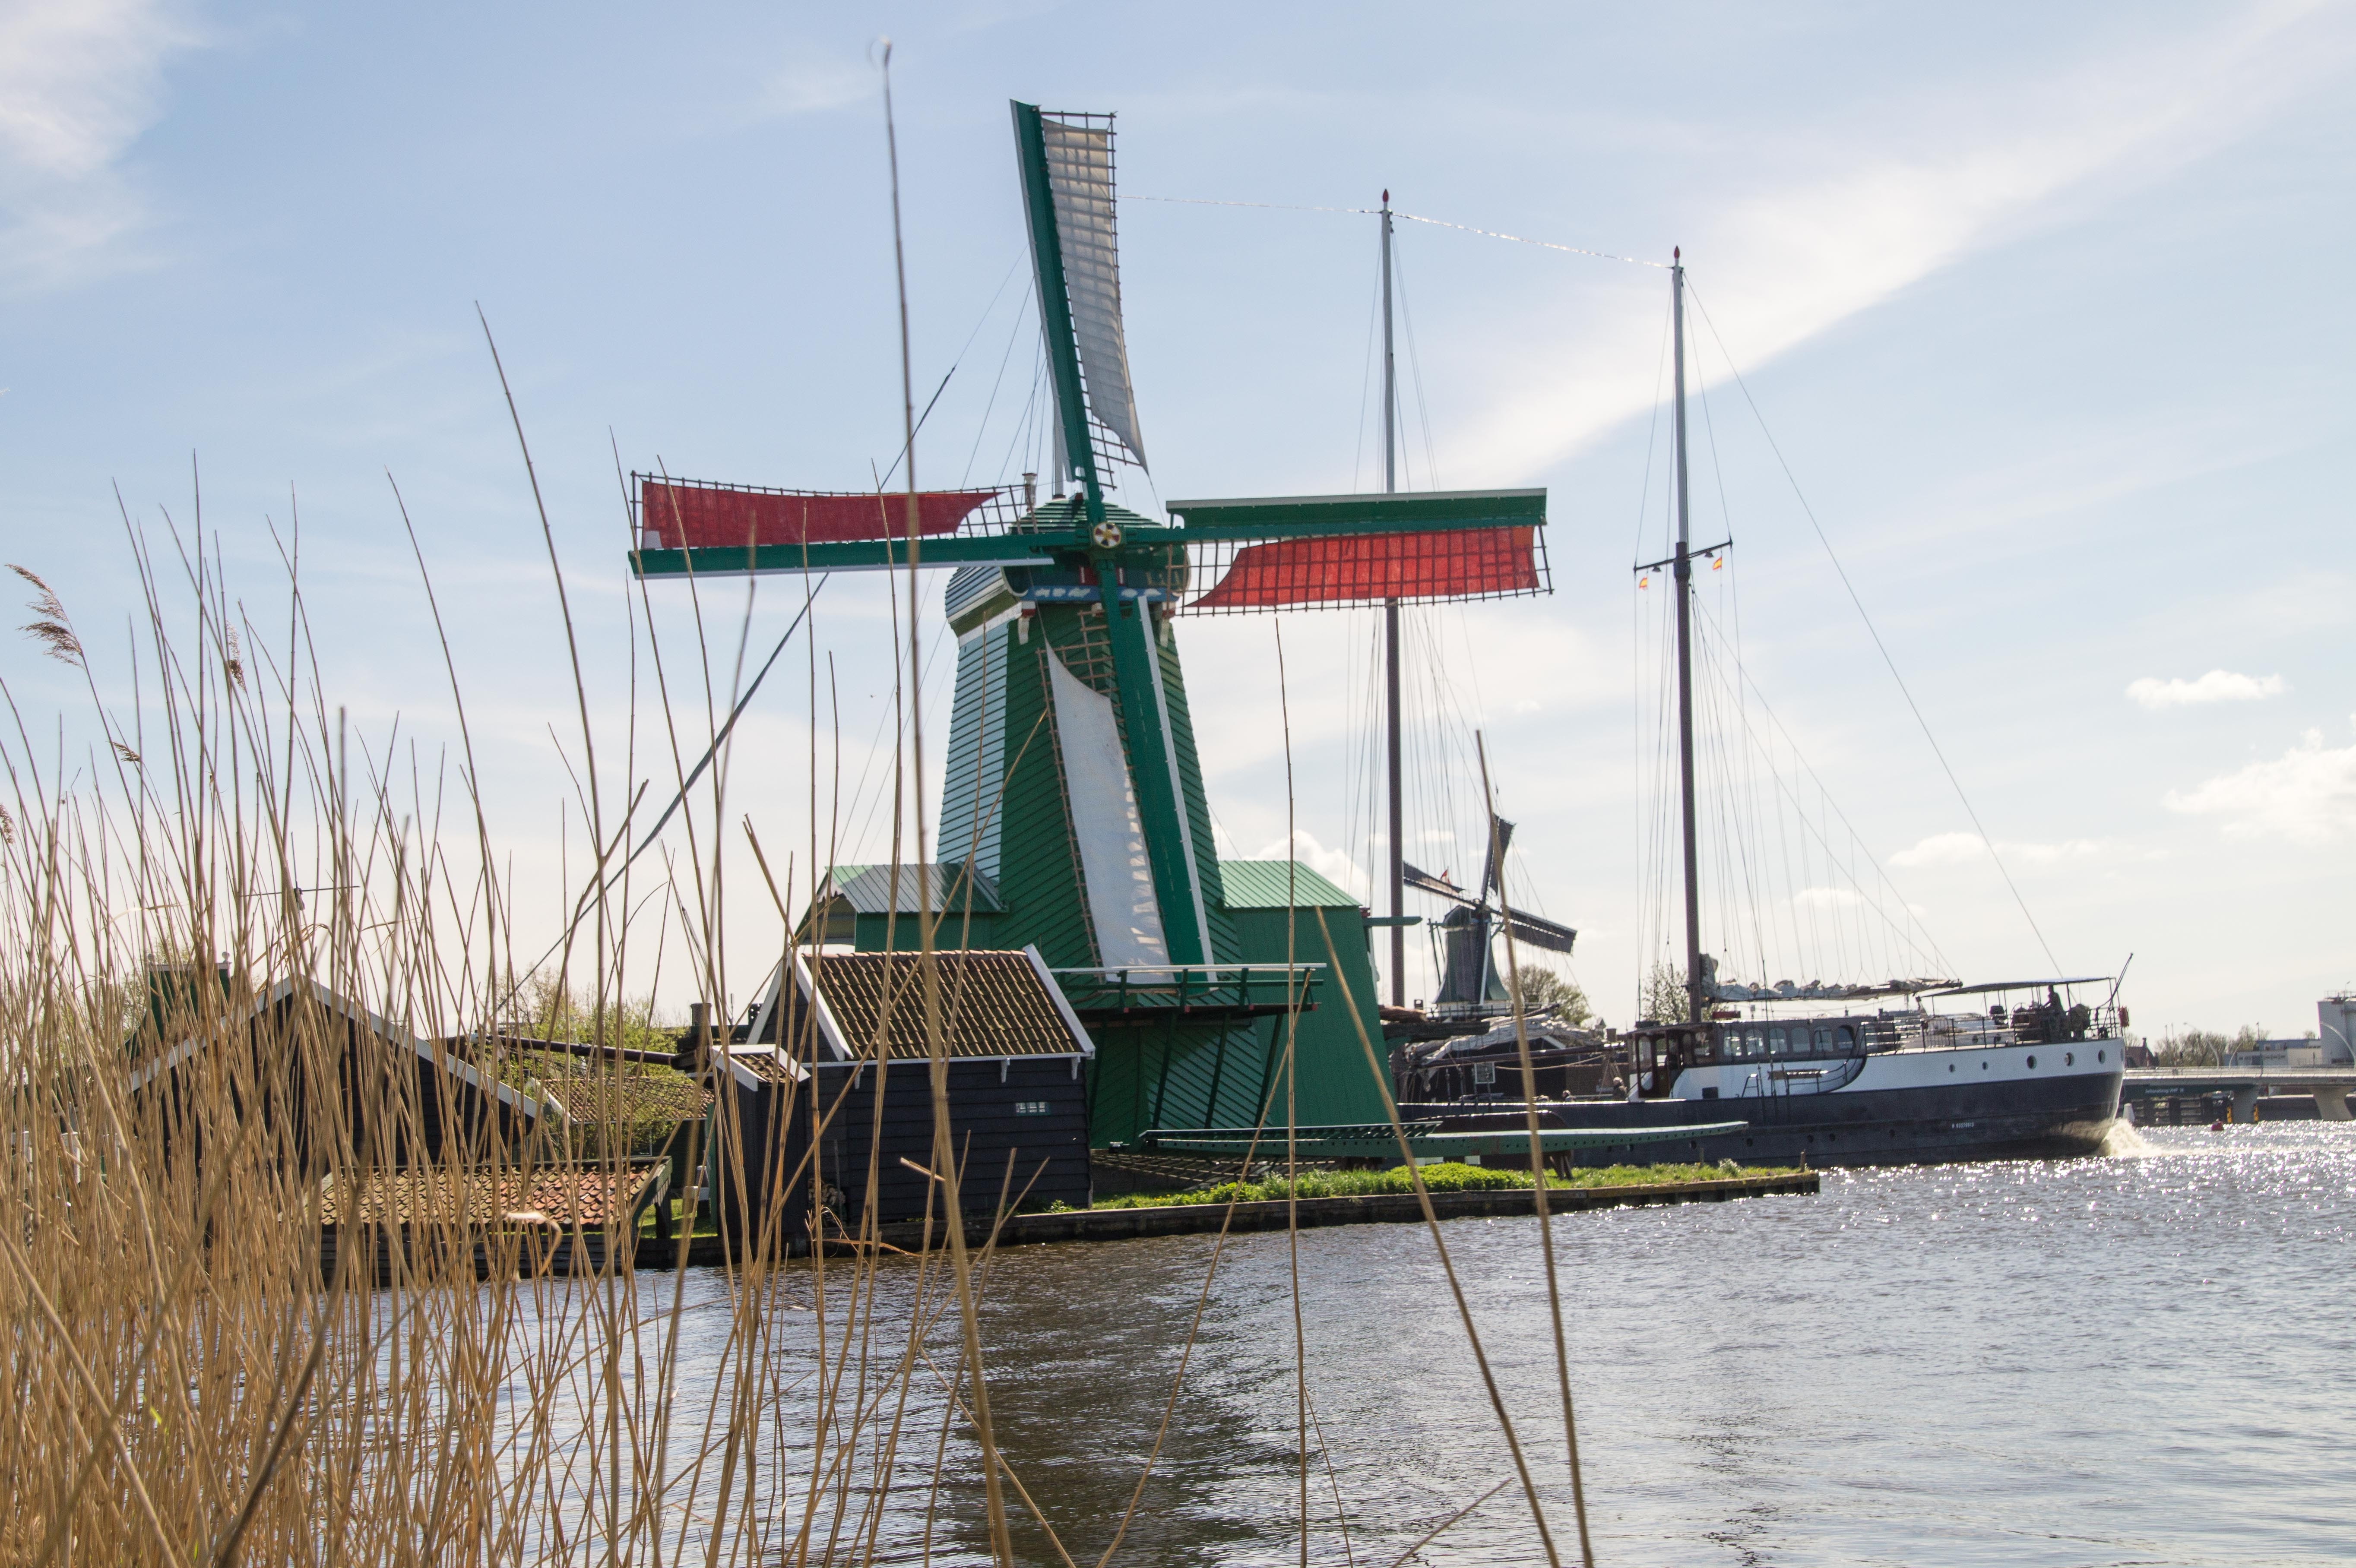
water, boat, windmill, ship, vehicle, mast, machine, holland, watercraft, historically, sailing ship, fishing vessel, tall ship, dutch windmill, caravel